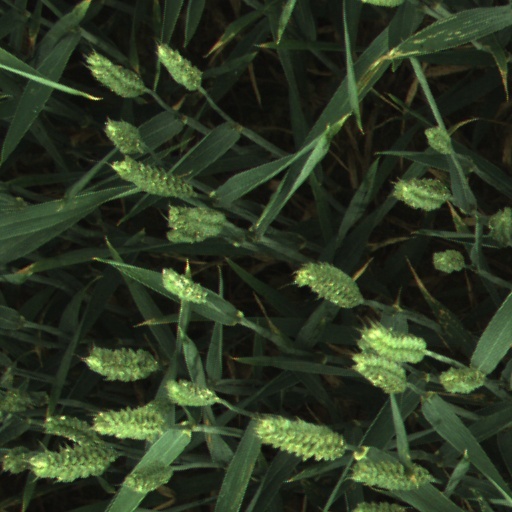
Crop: wheat